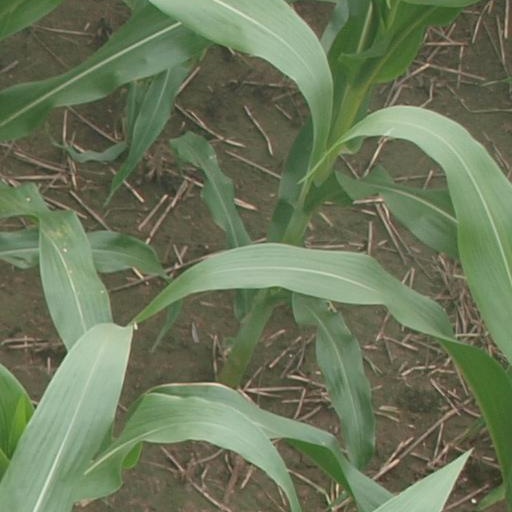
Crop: maize; corn